Artur Yusupov (chess player)

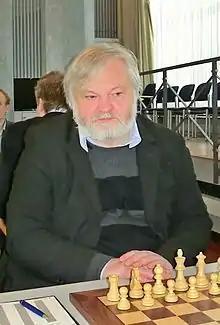
Yusupov in 2013

Artur Mayakovich Yusupov (born February 13, 1960) is a chess grandmaster and a chess writer. Born in Soviet Russia, he has lived in Germany since the early 1990s.